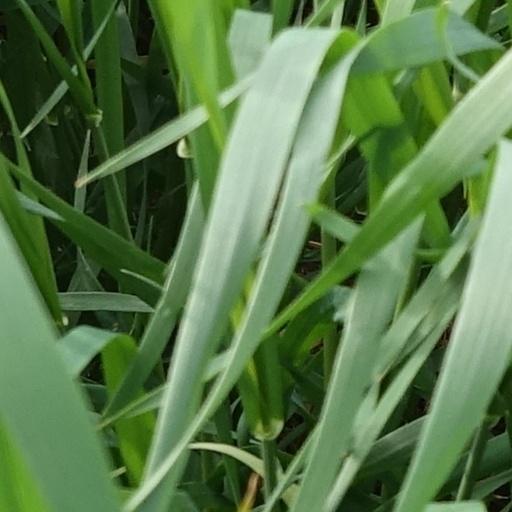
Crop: wheat